Marek Saganowski

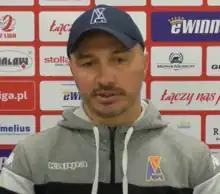
Saganowski as manager of Motor Lublin in 2022

Marek Mirosław Saganowski (born 31 October 1978) is a Polish professional football manager and former player who played as a striker. He was most recently in charge of Zagłębie Sosnowiec.